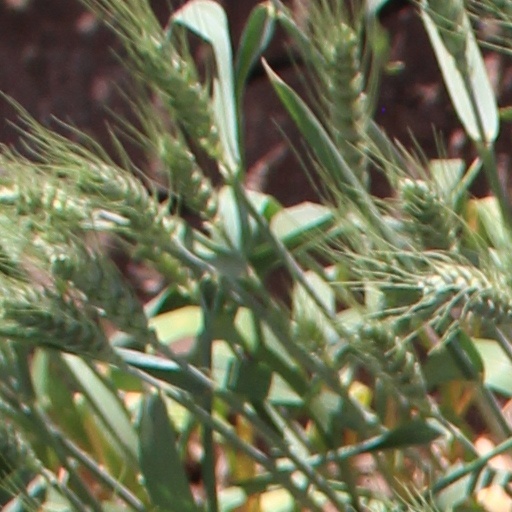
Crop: wheat